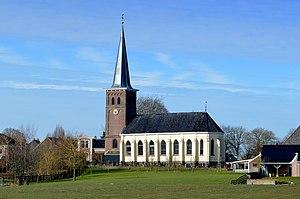
Mantgum est un village de la commune néerlandaise de Leeuwarden, dans la province de Frise.